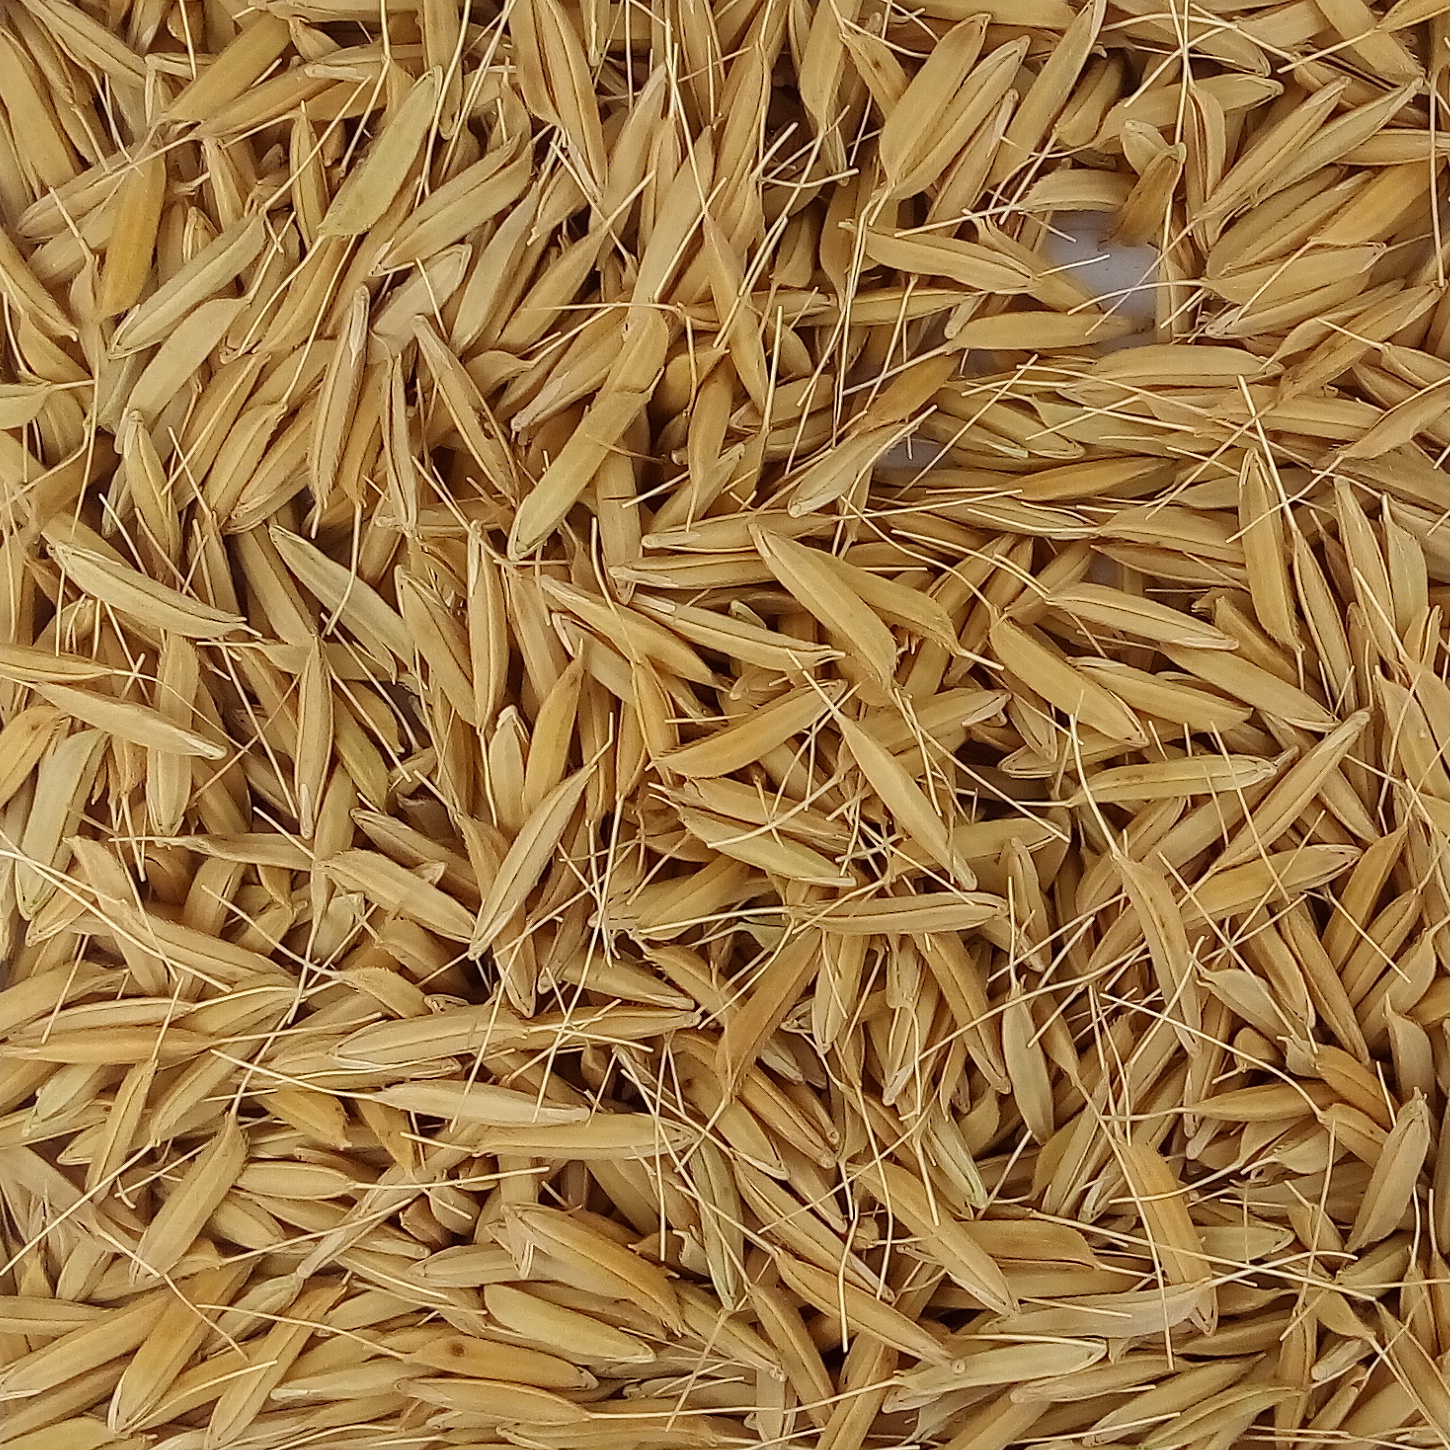
Rice seed variety: PB1